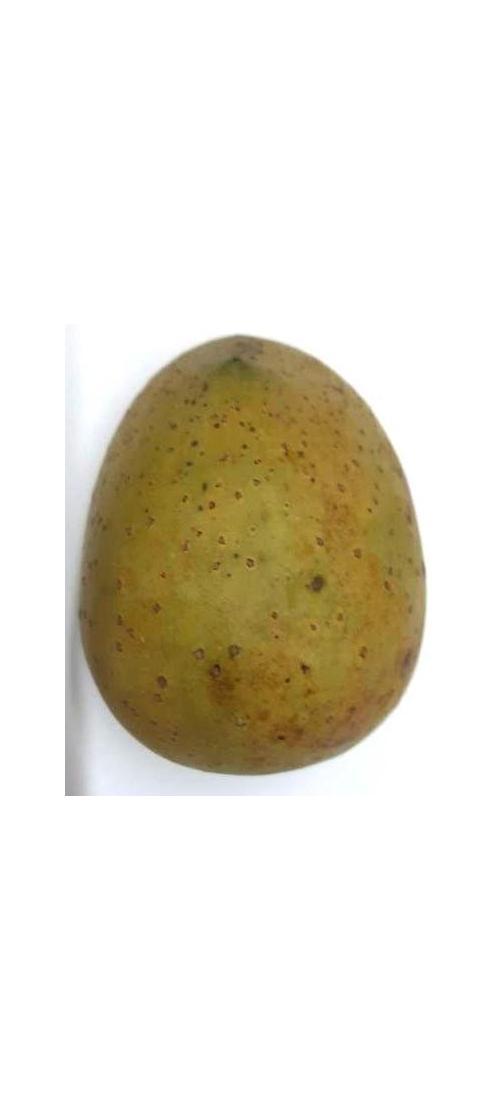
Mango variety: Gourmoti